Franklin County, Tennessee

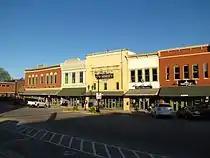
Winchester

Franklin County has become a Republican stronghold in recent years. The last Democrat to carry this county was Al Gore in 2000. Prior to 2004, the only Republican to win the county in a 20th-century presidential election was Richard Nixon in 1972.